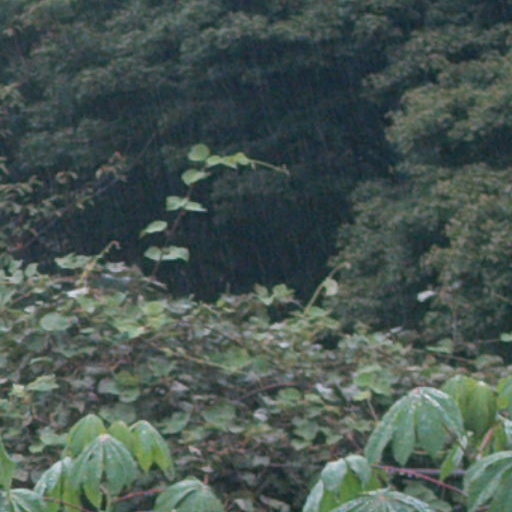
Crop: cassava